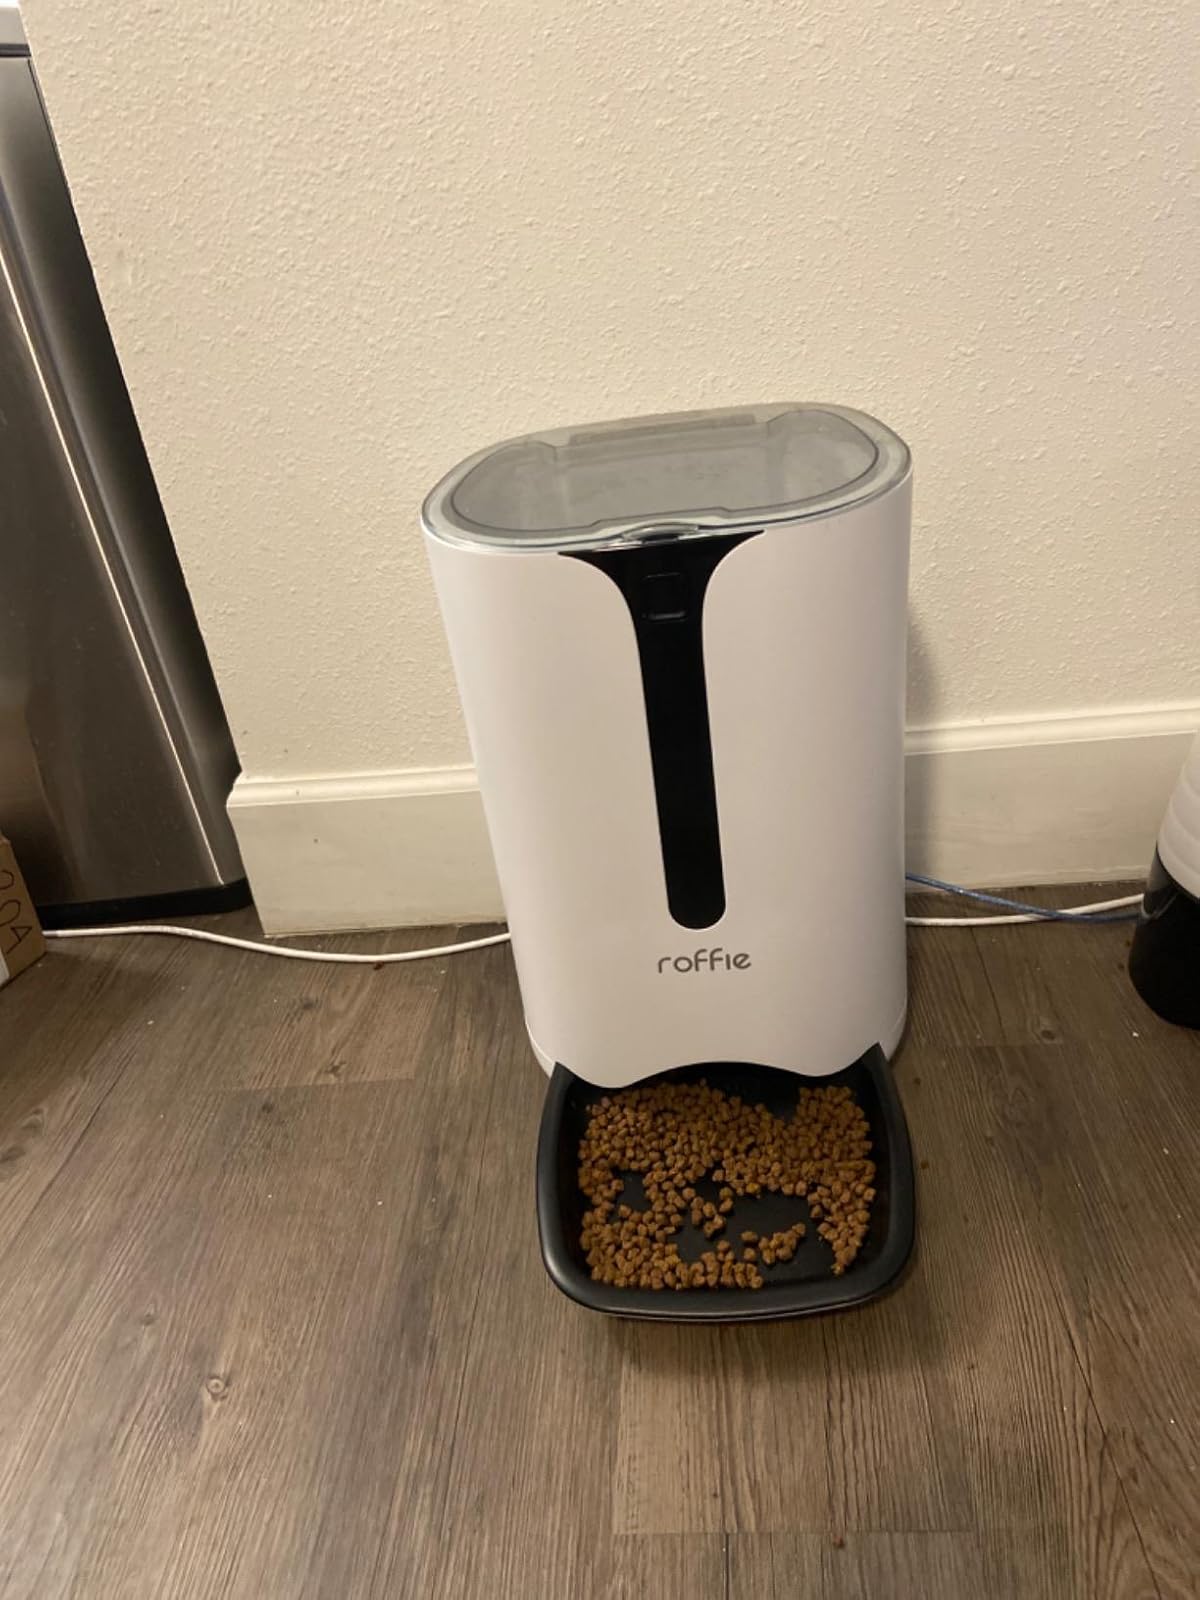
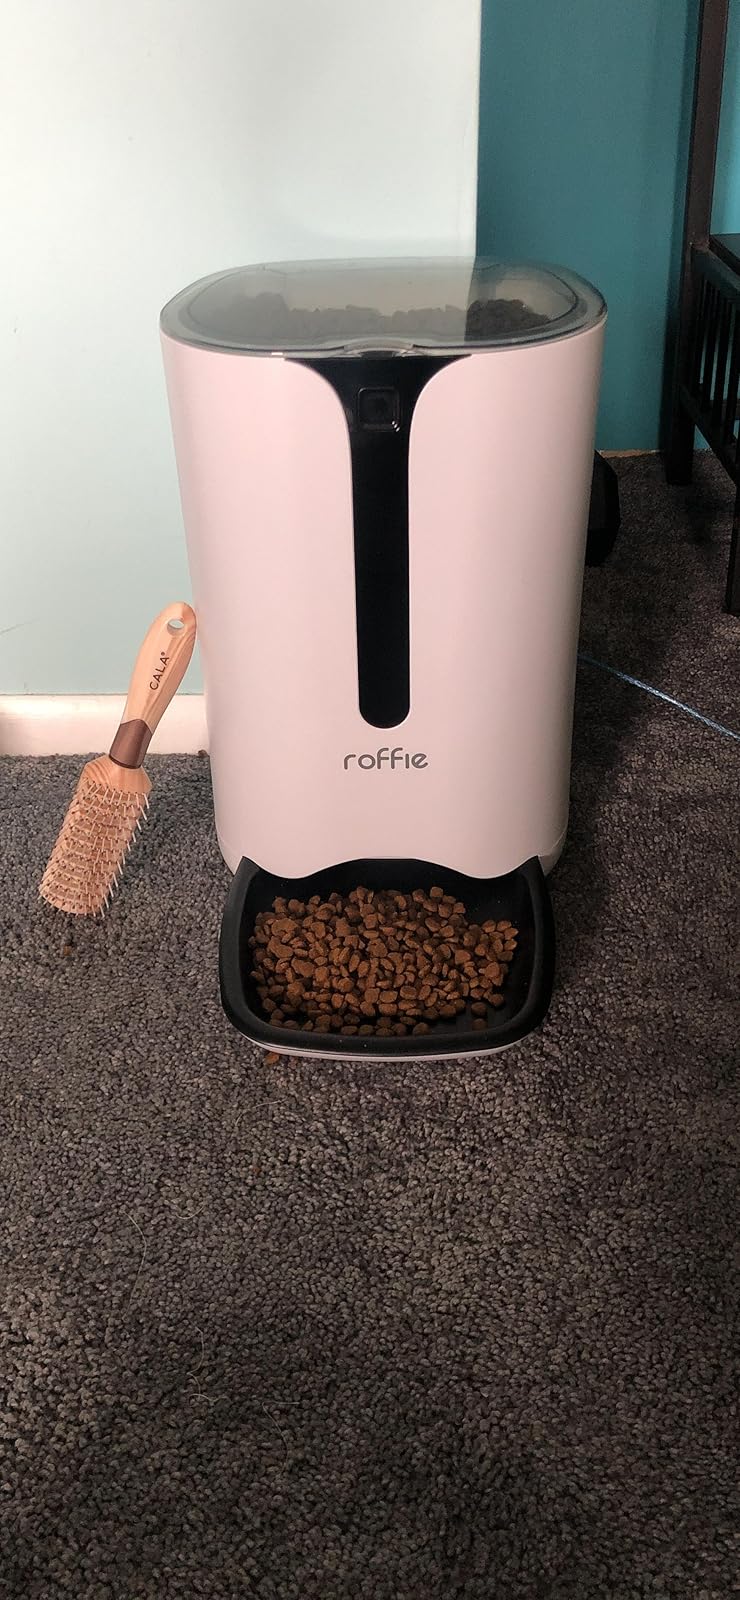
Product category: items_feeder
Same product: yes